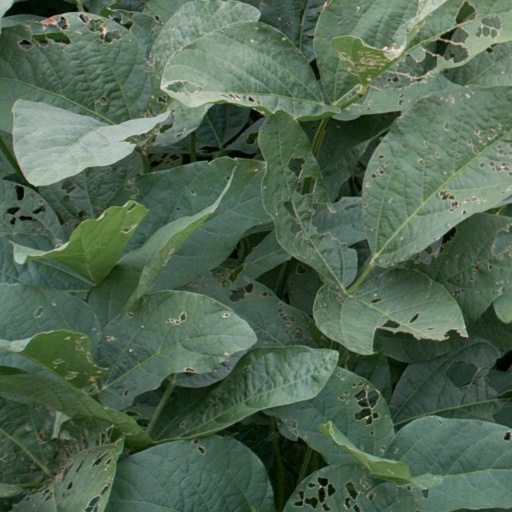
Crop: soybean